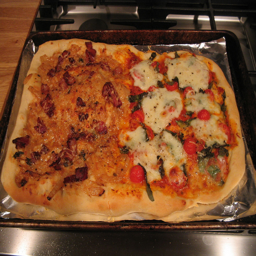
A square pizza with each side having different toppings.
A cooked pizza in a baking sheet is sitting on a stove.
A metal pan holding a pizza with cheese and tomatoes on it.
A home made pizza is sitting in a pan.
A homemade pizza made with many different ingredients.